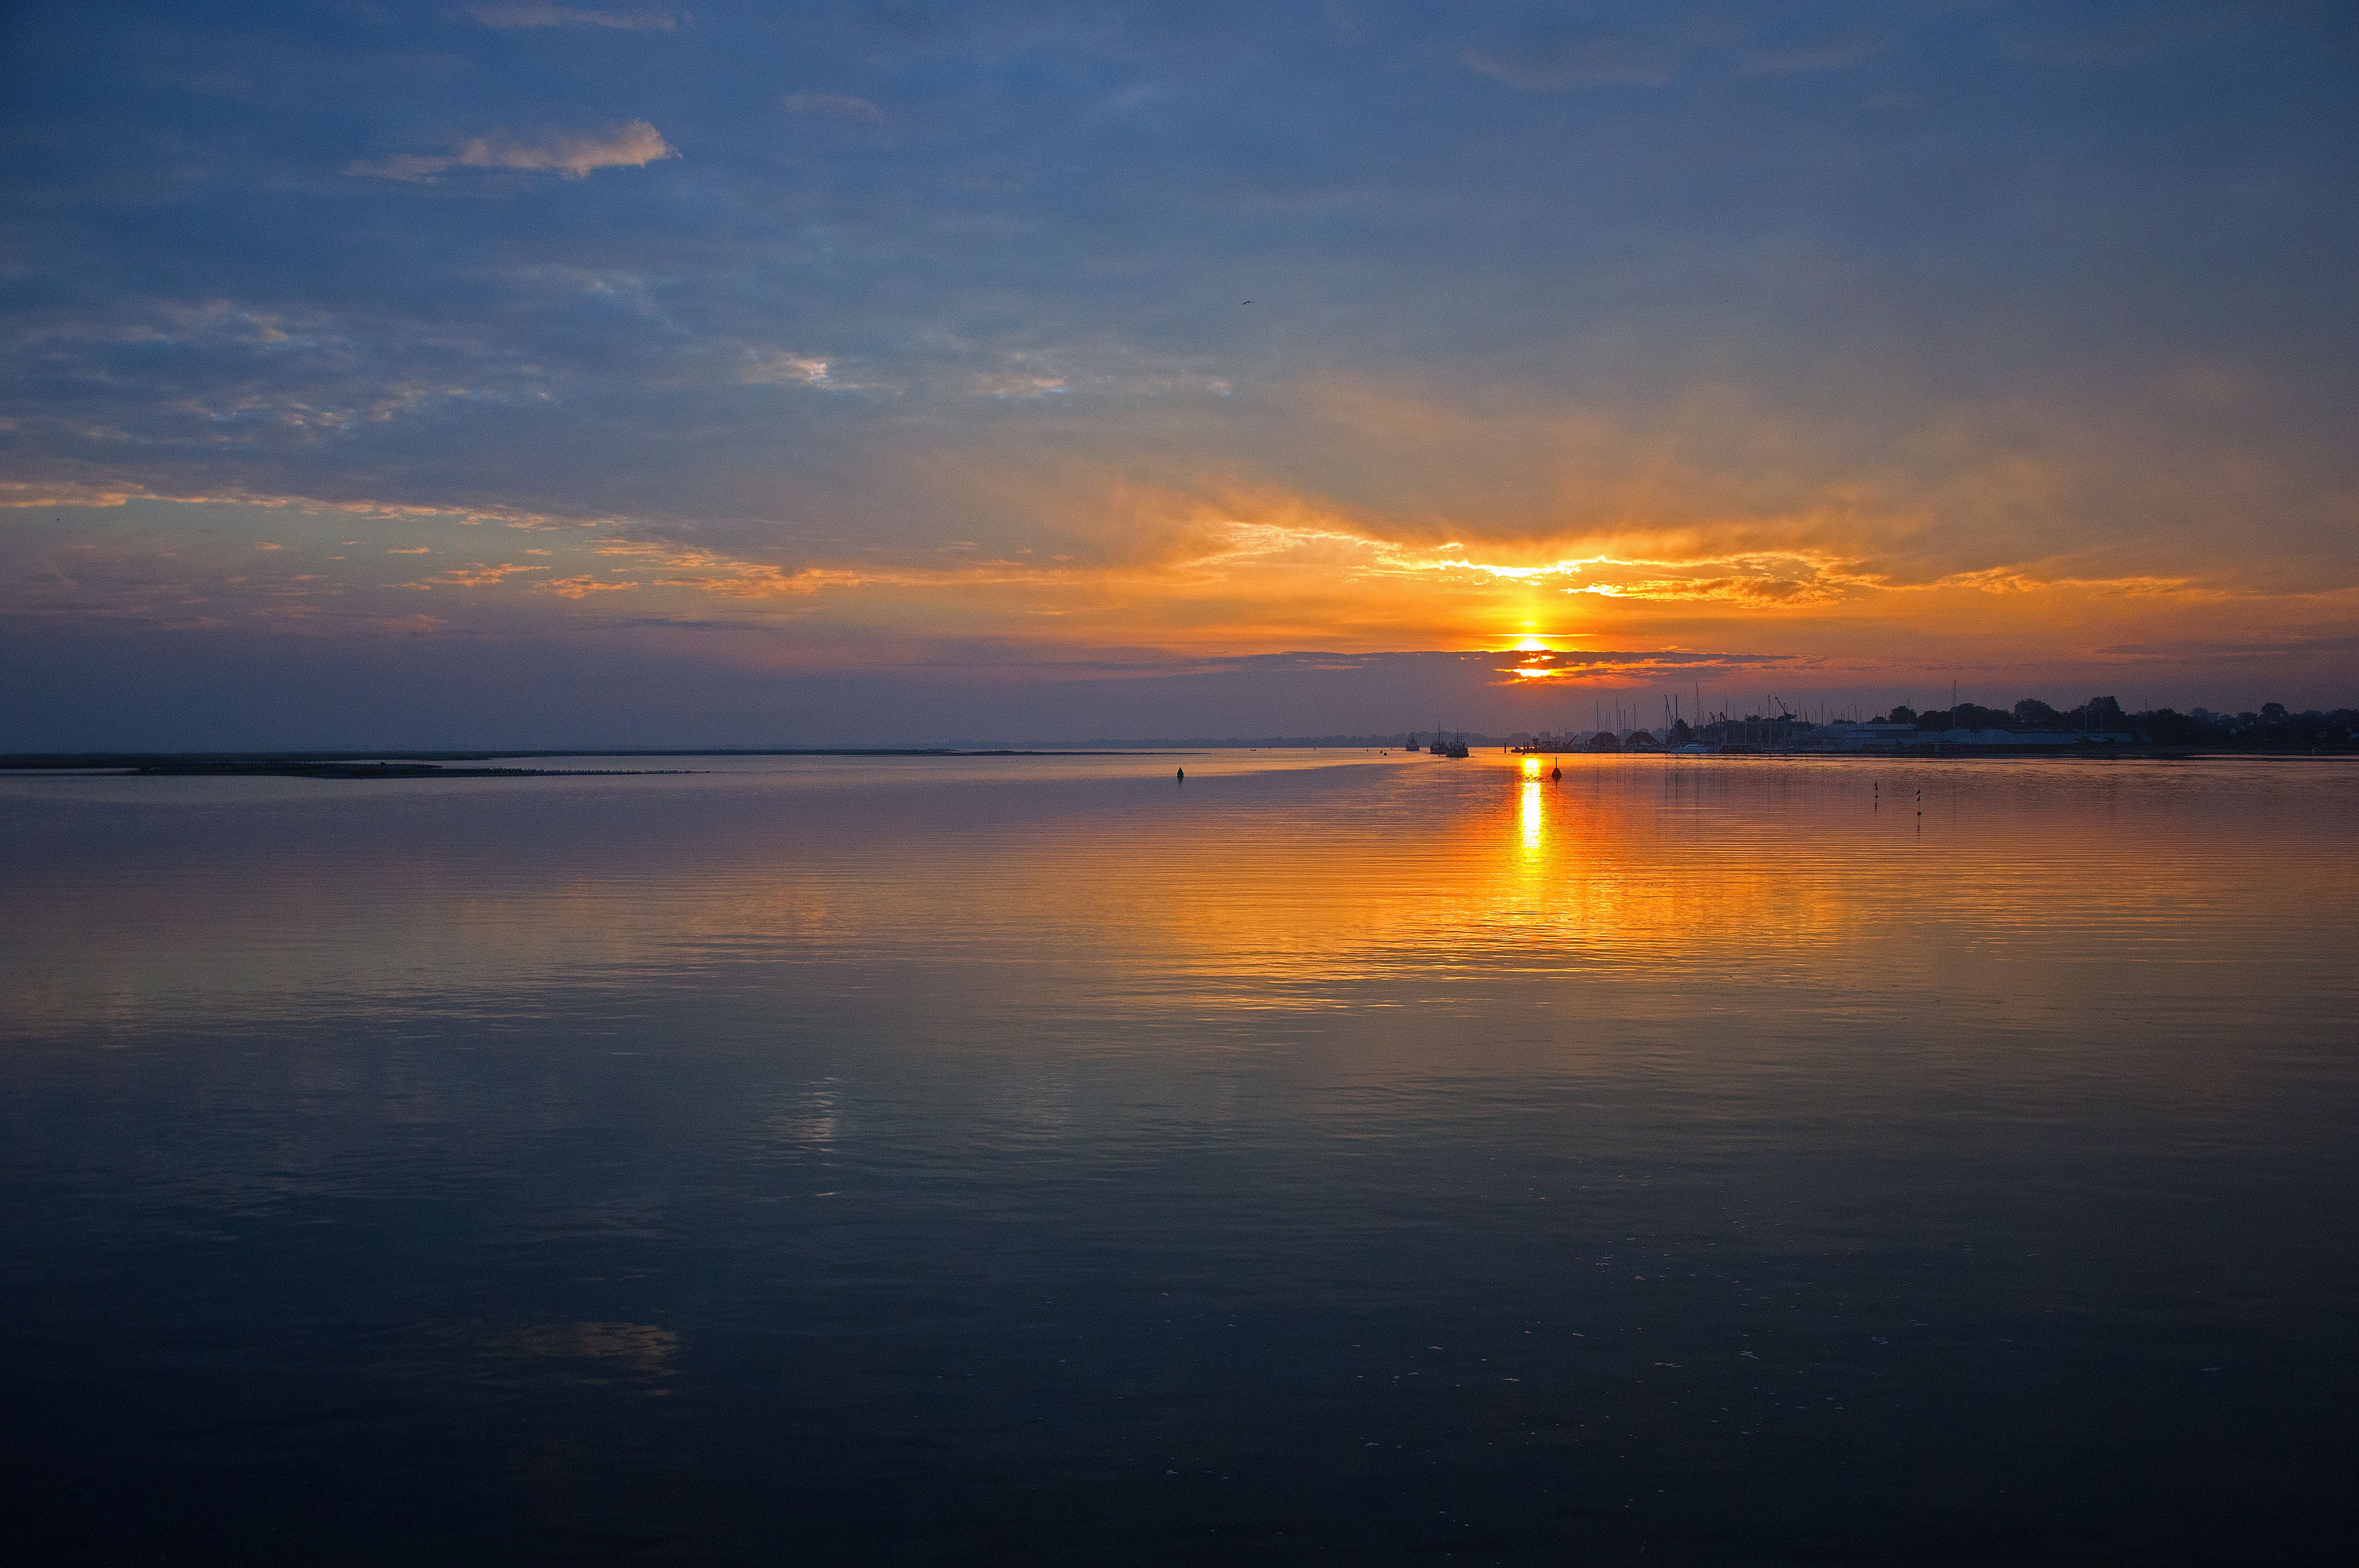
sun, sundown, sea, sky, horizon, water, sunset, reflection, sunrise, afterglow, evening, cloud, calm, dusk, morning, natural landscape, water resources, sound, ocean, atmospheric phenomenon, dawn, atmosphere, lake, sunlight, shore, coast, river, landscape, red sky at morning, wave, loch, reservoir, bay